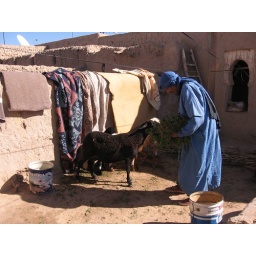
on the roof of a berber house in the kasbah